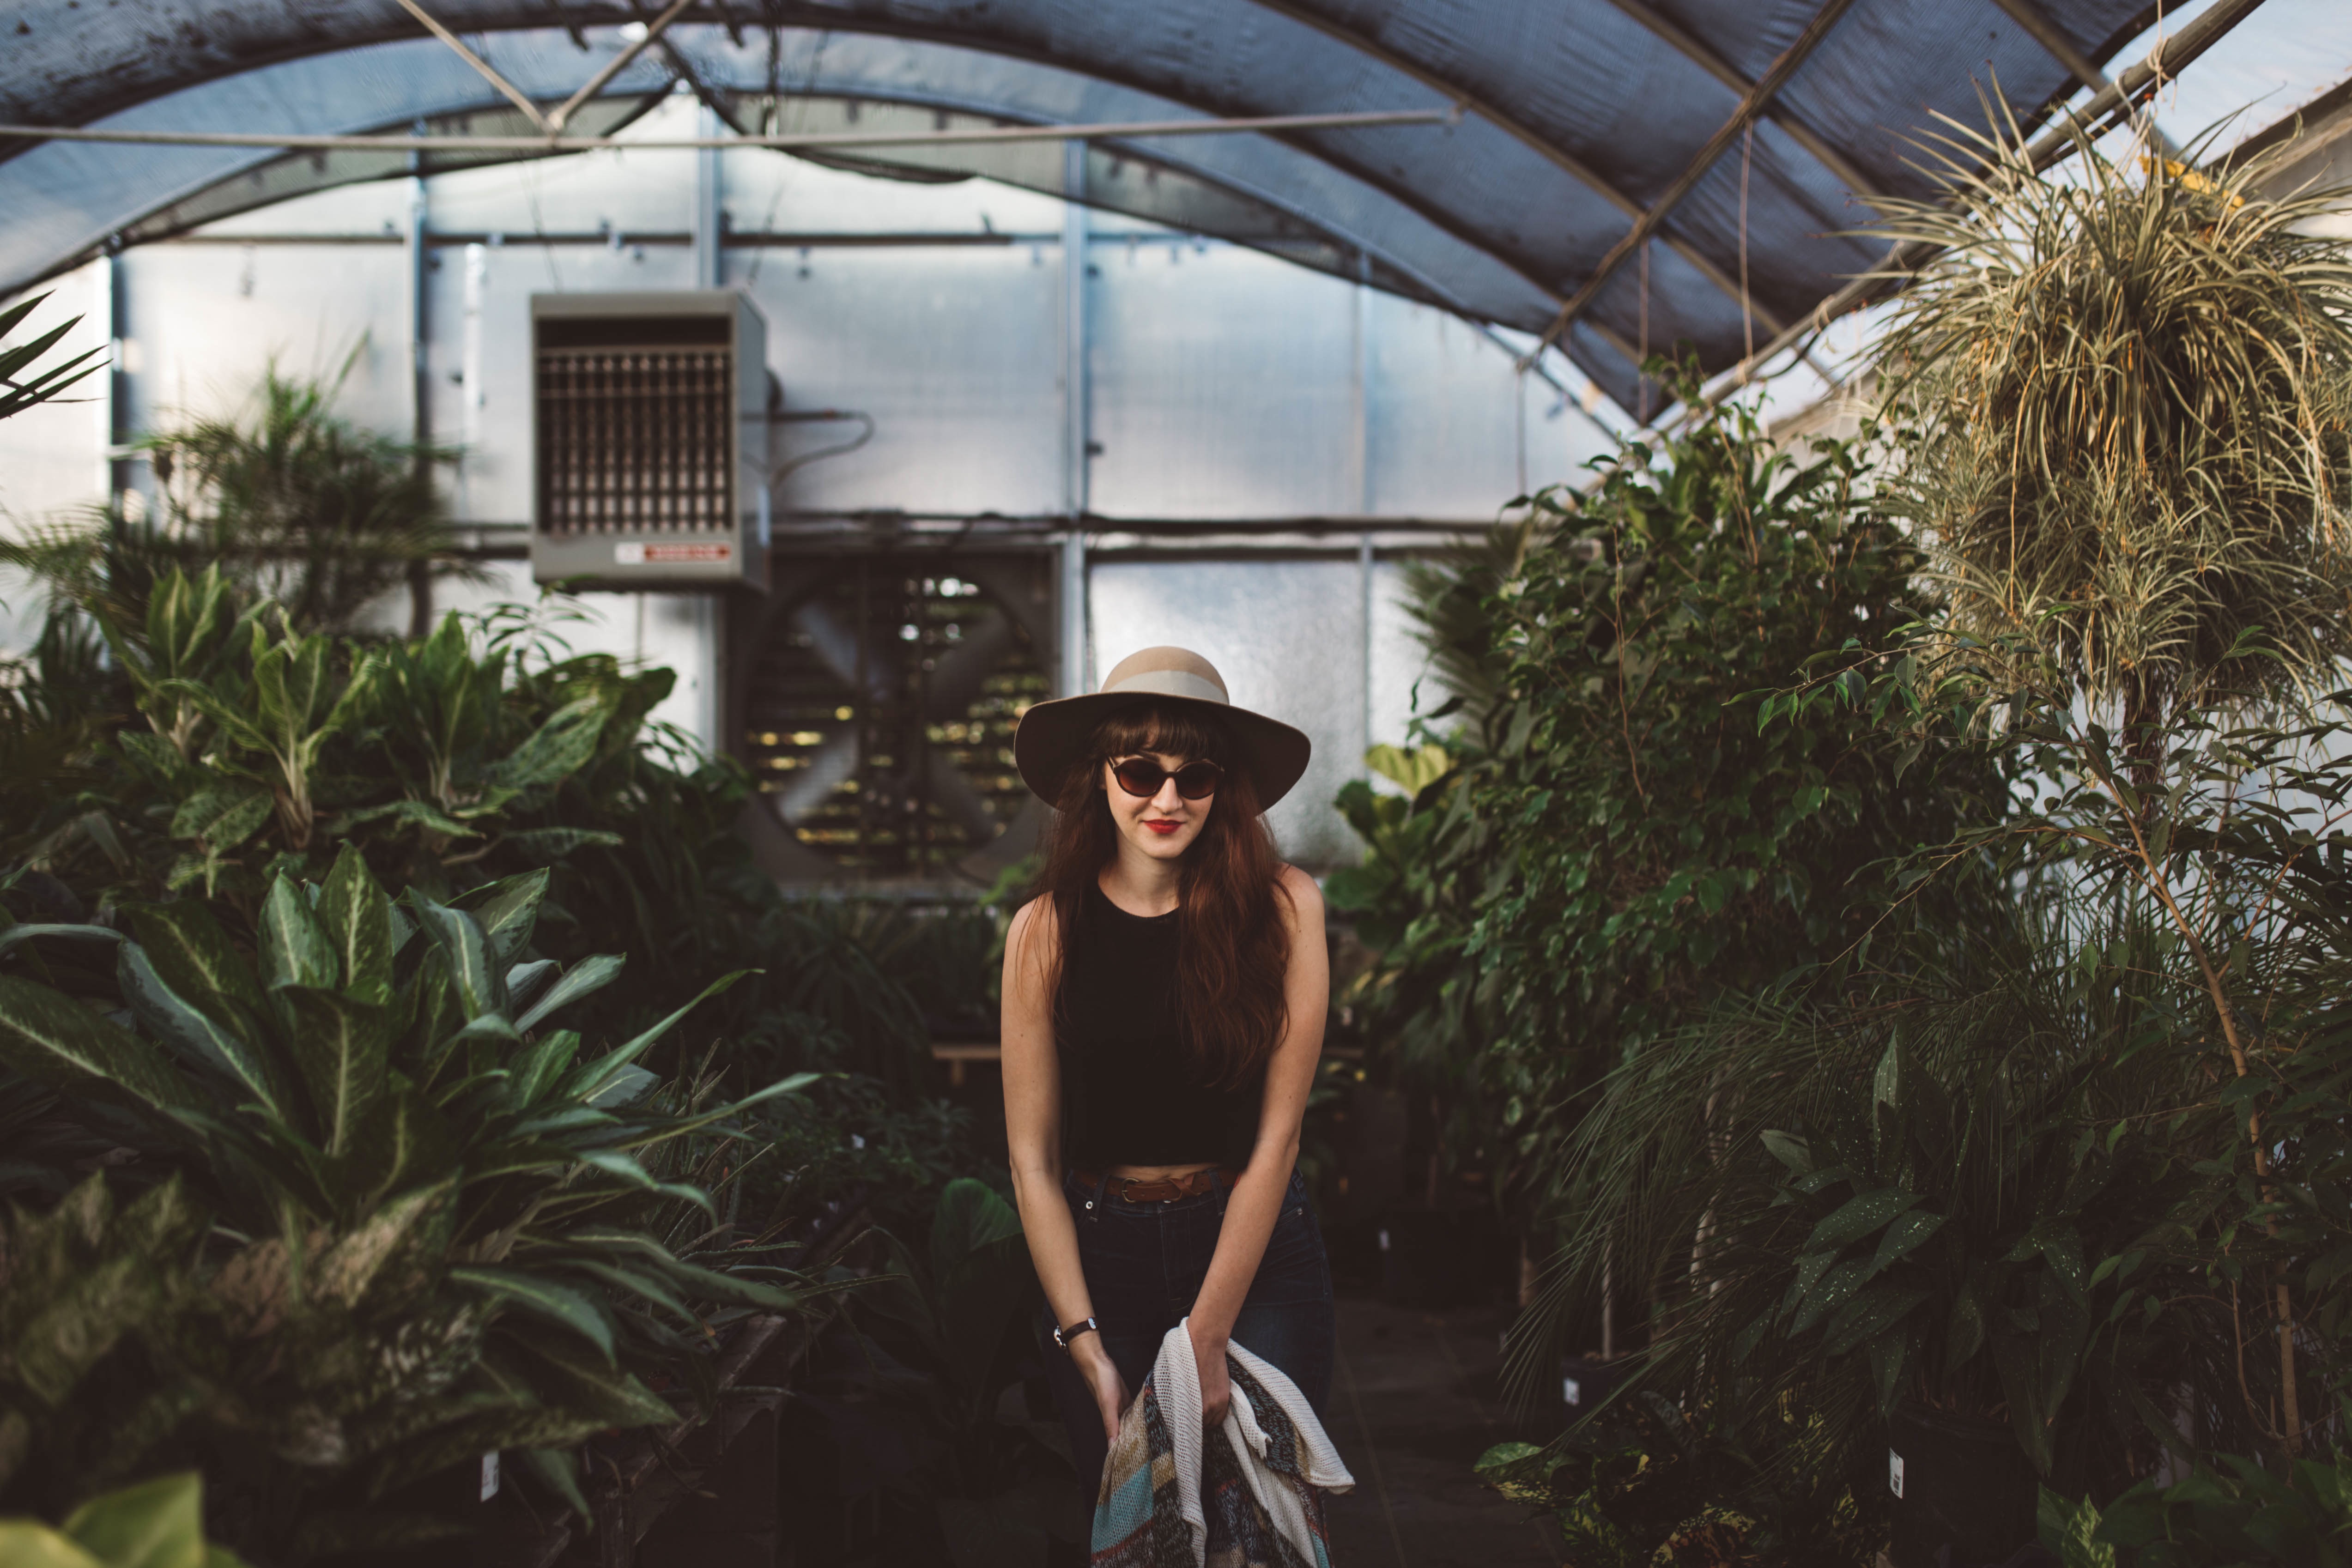
person, girl, woman, portrait, jungle, greenhouse